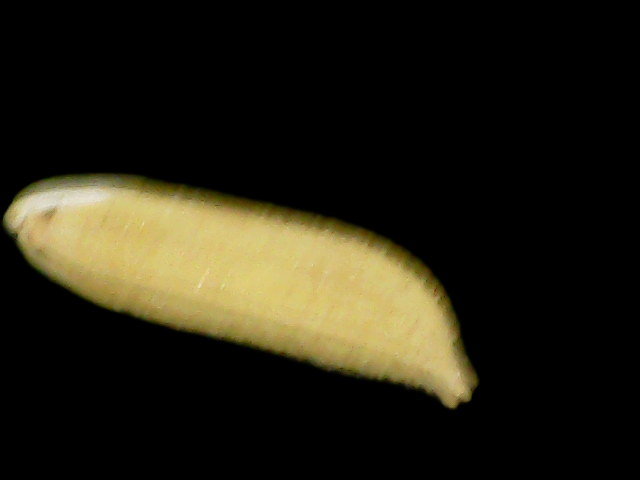
Rice variety: Binadhan20